Harperley POW Camp 93

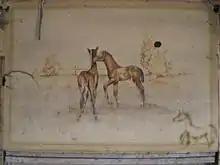
'Foals in the Meadow'

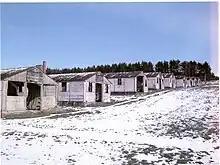
Southeast section of remaining huts

The murals in this building are unique, valuable and extremely delicate, as they were first drawn and then painted onto the now fragile fibreboard covering the concrete walling panels. Also in here are the window dressings made from hardboard, pinned to a lath frame surrounding the existing window, then decorated in the style and fashion of the day using 'relocated' materials.